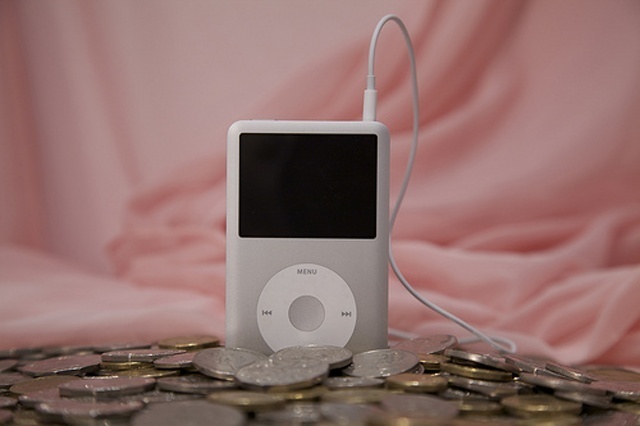
Label: not_food